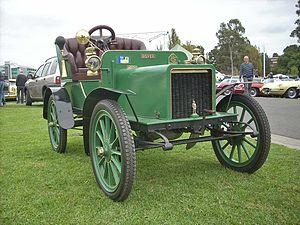
Les voitures de tourisme Rover font partie des groupes Rover Company, British Leyland, Austin Rover Group, British Aerospace puis BMW et Phoenix Venture Holdings.